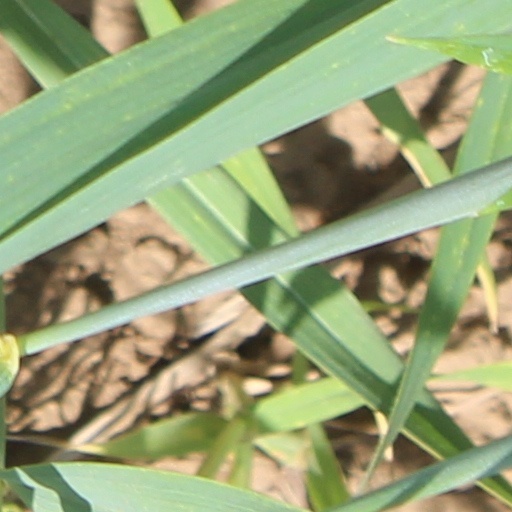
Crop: wheat